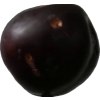
Label: plum